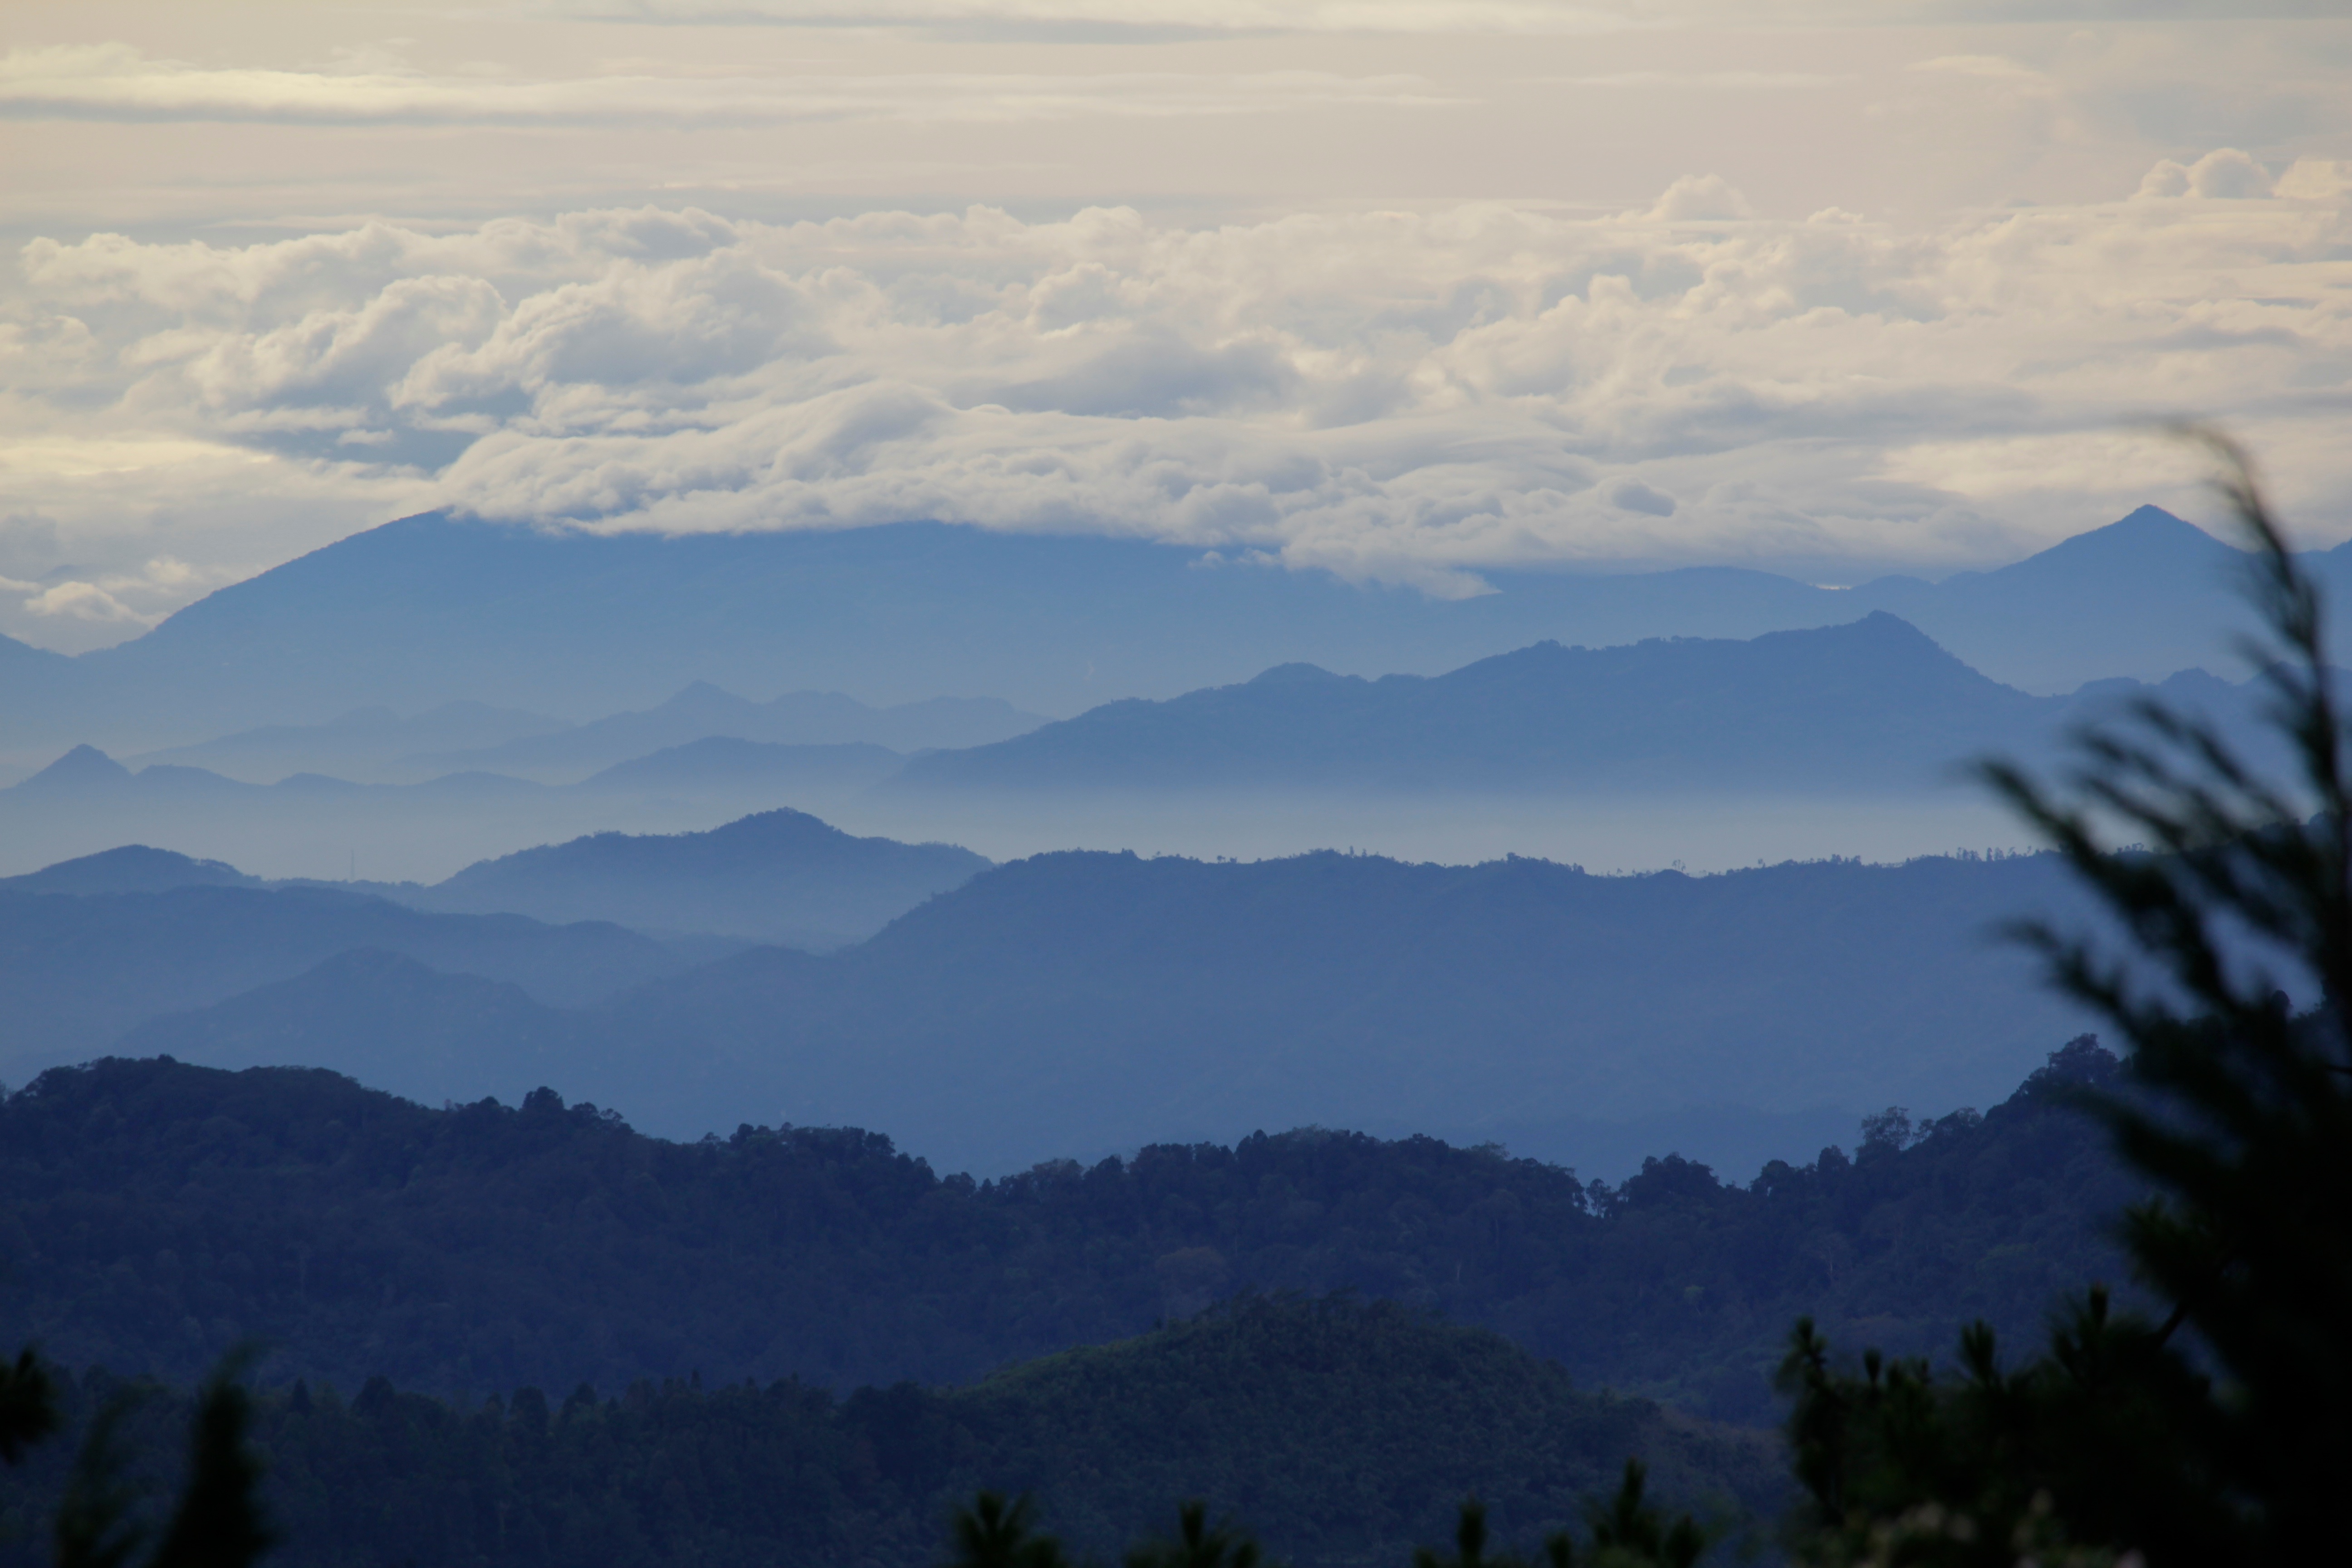
nature, wilderness, mountain, snow, cloud, sky, sunrise, mist, morning, hill, dawn, atmosphere, valley, mountain range, dusk, evening, ridge, plain, alps, plateau, landform, geographical feature, atmospheric phenomenon, mountainous landforms